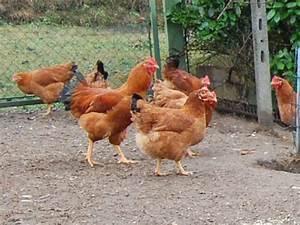
chicken